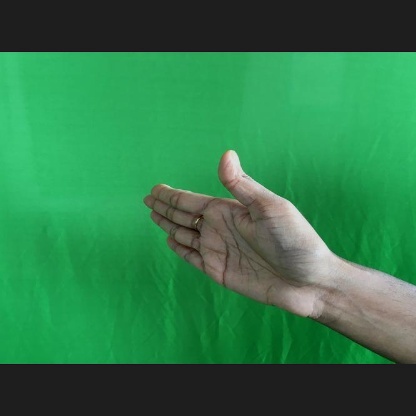
Mudra: Ardhachandran